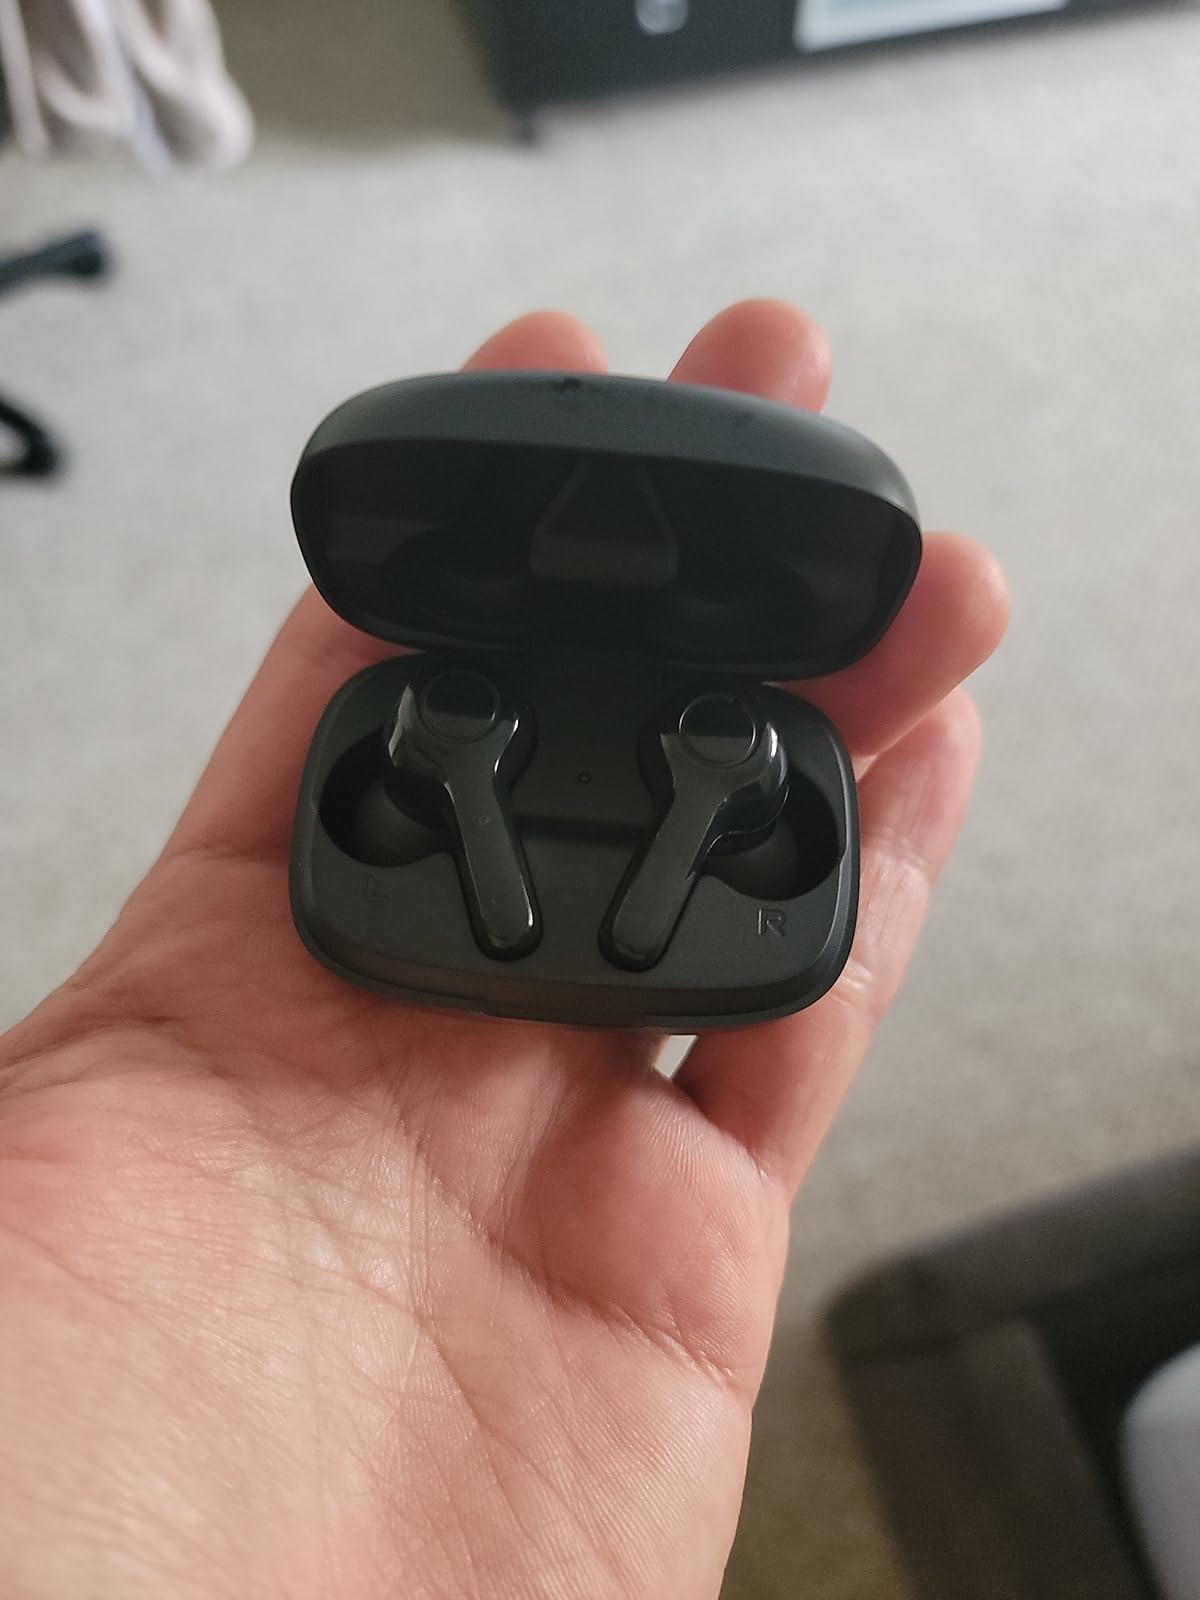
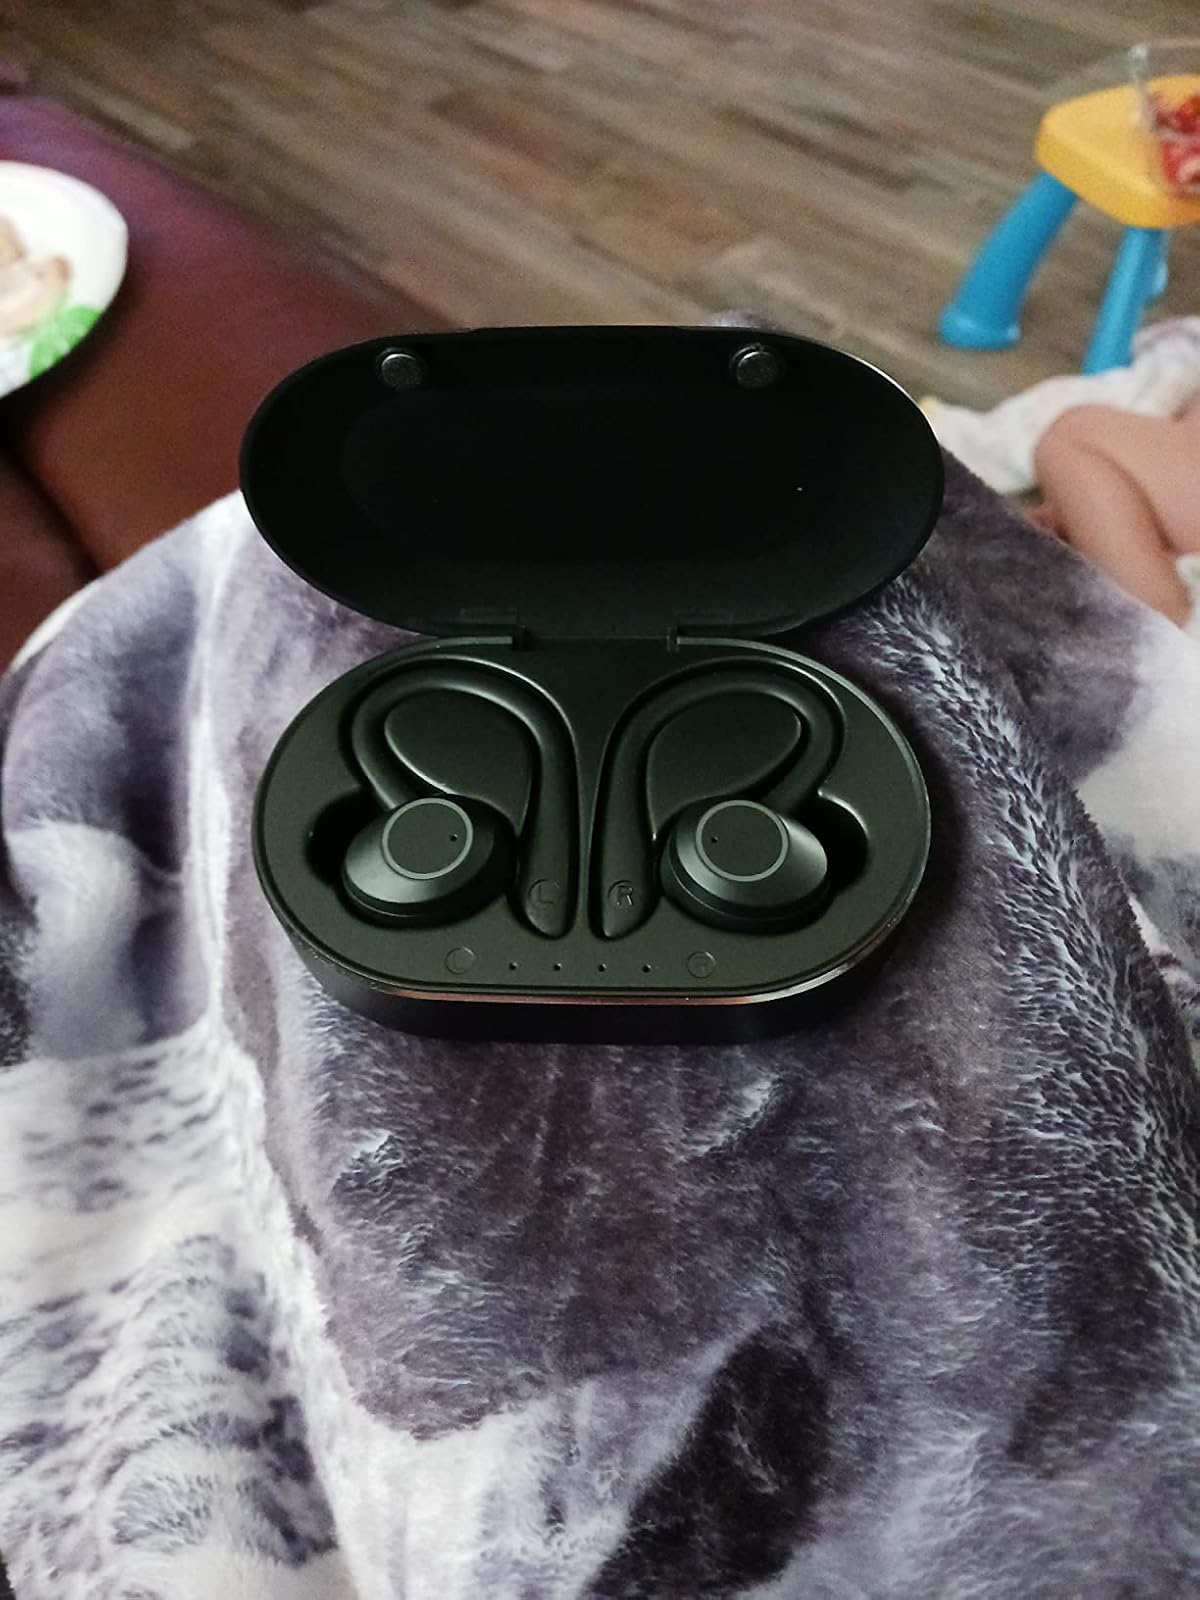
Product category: earbuds
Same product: no